Mikey (film)

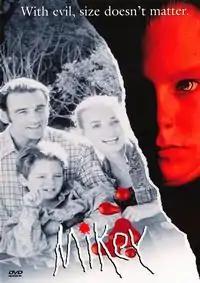
DVD cover

Mikey is a 1992 American psychological slasher film directed by Dennis Dimster and written by Jonathan Glassner. It stars Brian Bonsall in his feature film debut as the title character, a young boy adopted by a family, who turns out to be a violent psychopath.